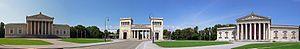
La Königsplatz est une place de Munich située dans le Maxvorstadt, formant avec la Brienner Straße un des ensembles architecturaux les plus prestigieux de la ville.